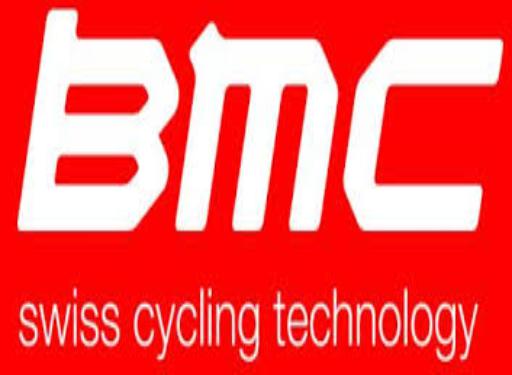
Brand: BMC
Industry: Transportation